Wilcox Octagon House

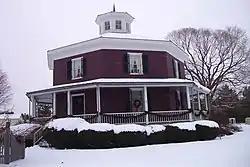
Wilcox Octagon House

The Wilcox Octagon House is a historic home in Camillus, New York, USA, that was built in 1856 and was listed on the National Register of Historic Places in 1983. It was the farmhouse home of Isaiah Wilcox, who had a farm. It is an octagon house of the type advocated by Orson Fowler, who wrote an influential book promoting use of octagonal home designs.